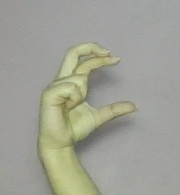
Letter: thal